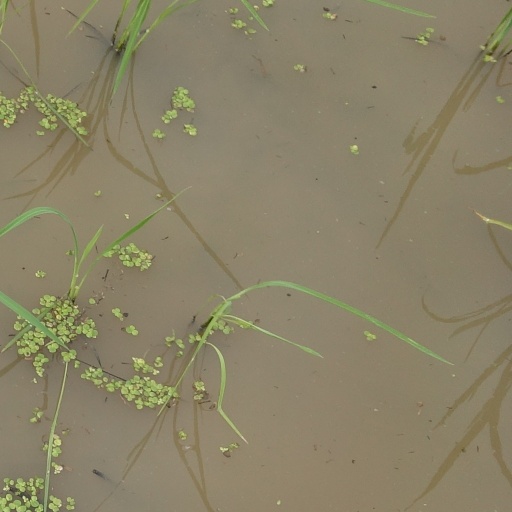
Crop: rice